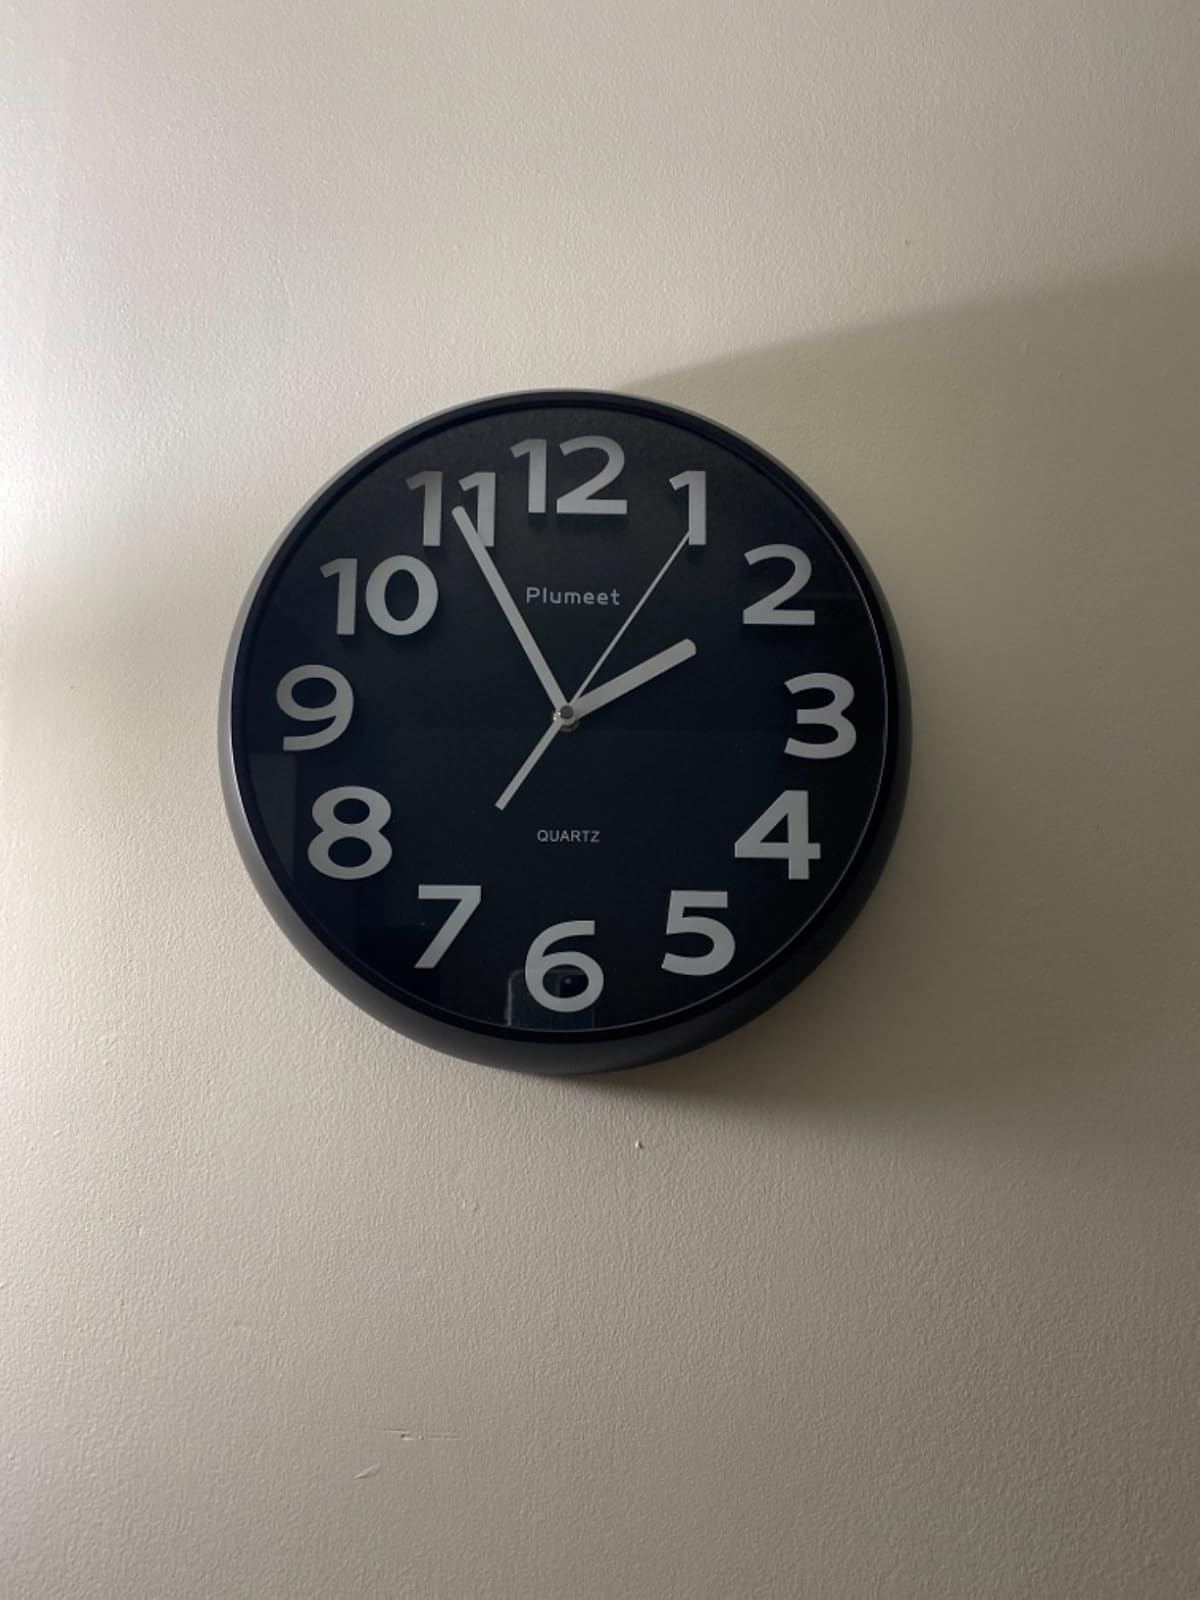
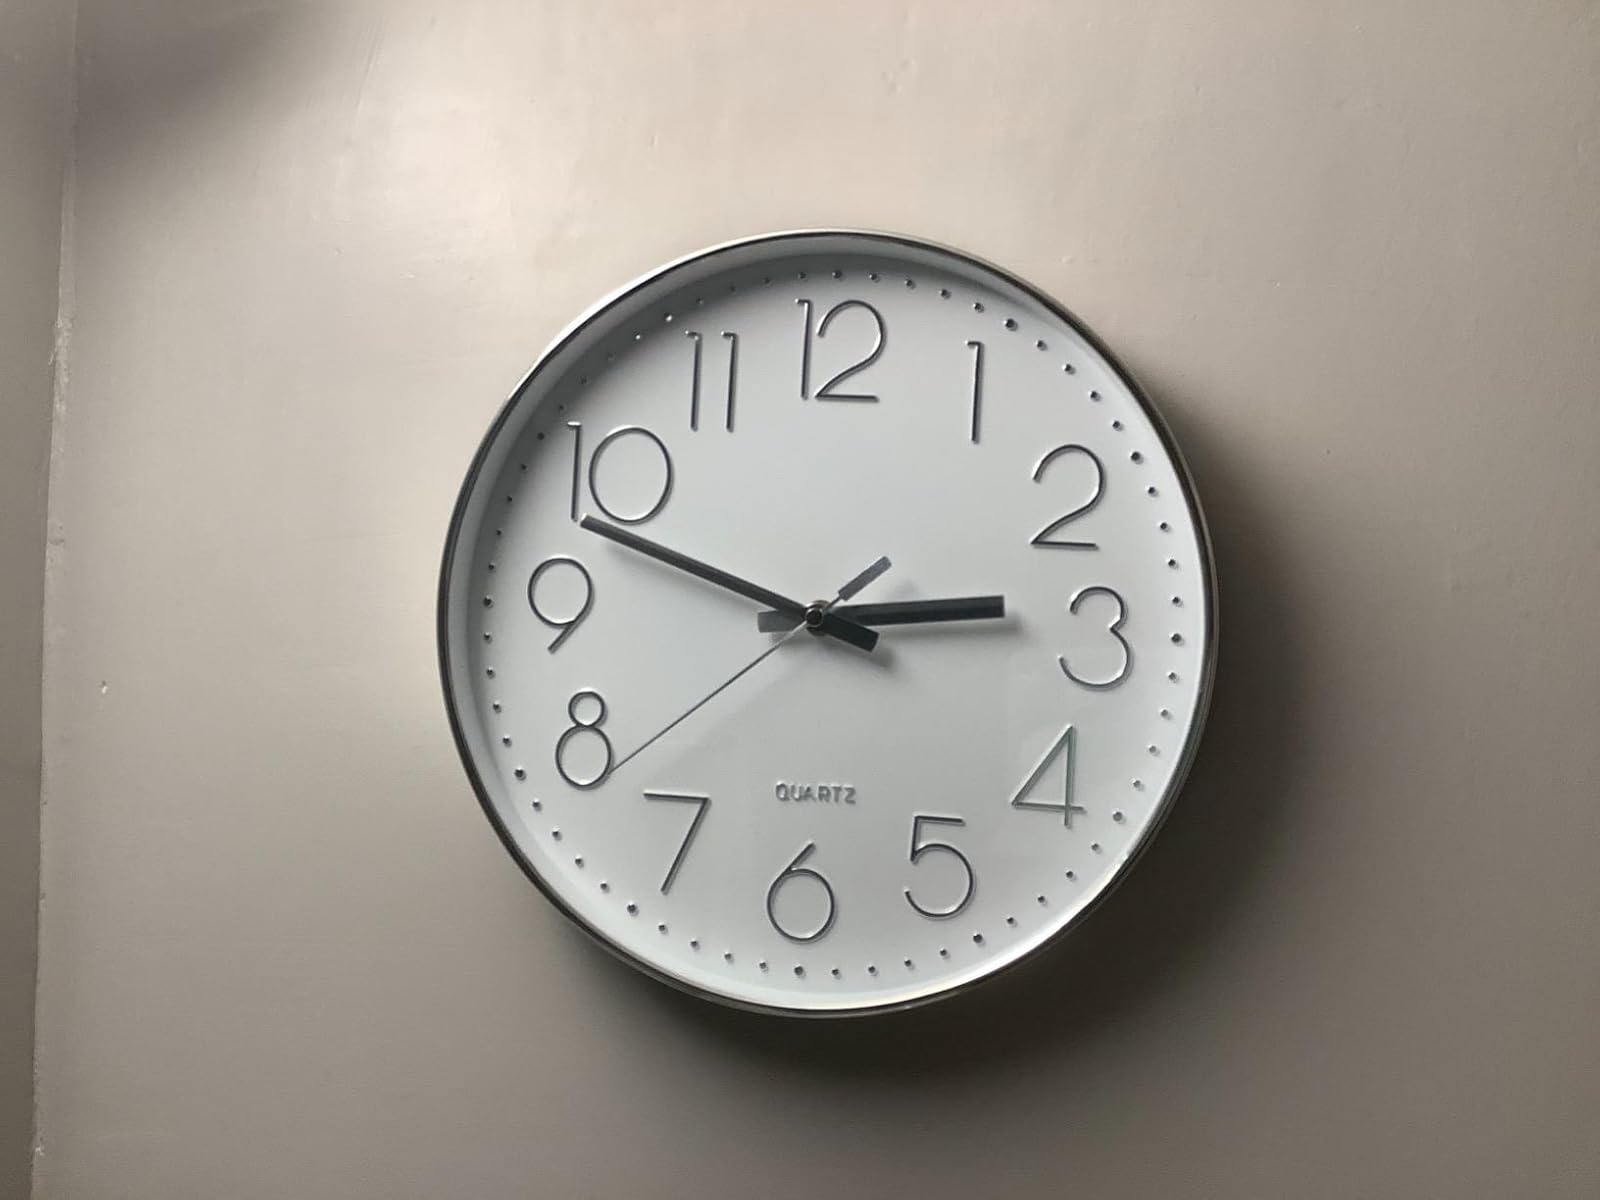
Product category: clock
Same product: no